Croft baronets of Croft Castle (1671)

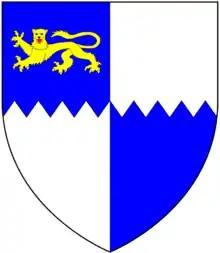
Arms of Croft, of Croft Castle, Herefordshire: "Quarterly per fess indented azure and argent, in the 1st quarter a lion passant guardant or"

The Croft baronetcy, of Croft Castle in the County of Hereford, was created in the Baronetage of England on 18 November 1671 for Herbert Croft, who later represented Herefordshire in Parliament. He was a member of a prominent Herefordshire family of Norman descent.